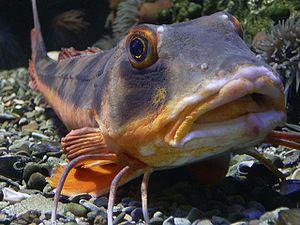
Les Triglidae sont une famille de poissons vivant sur les fonds marins, de l'ordre des Scorpaeniformes.